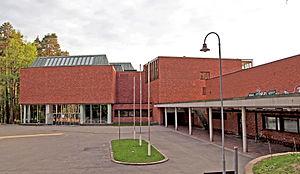
Jyväskylä est une ville du Sud de la Finlande, capitale de la région de Finlande-Centrale, située à 235 km au nord d'Helsinki.
L'université de Jyväskylä est située à Jyväskylä en Finlande.
Le bâtiment C ou bâtiment principal de l'université de Jyväskylä, est un bâtiment de l'université de Jyväskylä construit sur Seminaarinmäki à Jyväskylä en Finlande.